Bikuben Kollegium

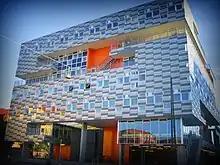
Bikubenkollegiet as seen from Njalsgade, Copenhagen

Bikuben Kollegium (Danish: "Bikuben Kollegiet") is a privately owned dormitory for students in Ørestad, Copenhagen.